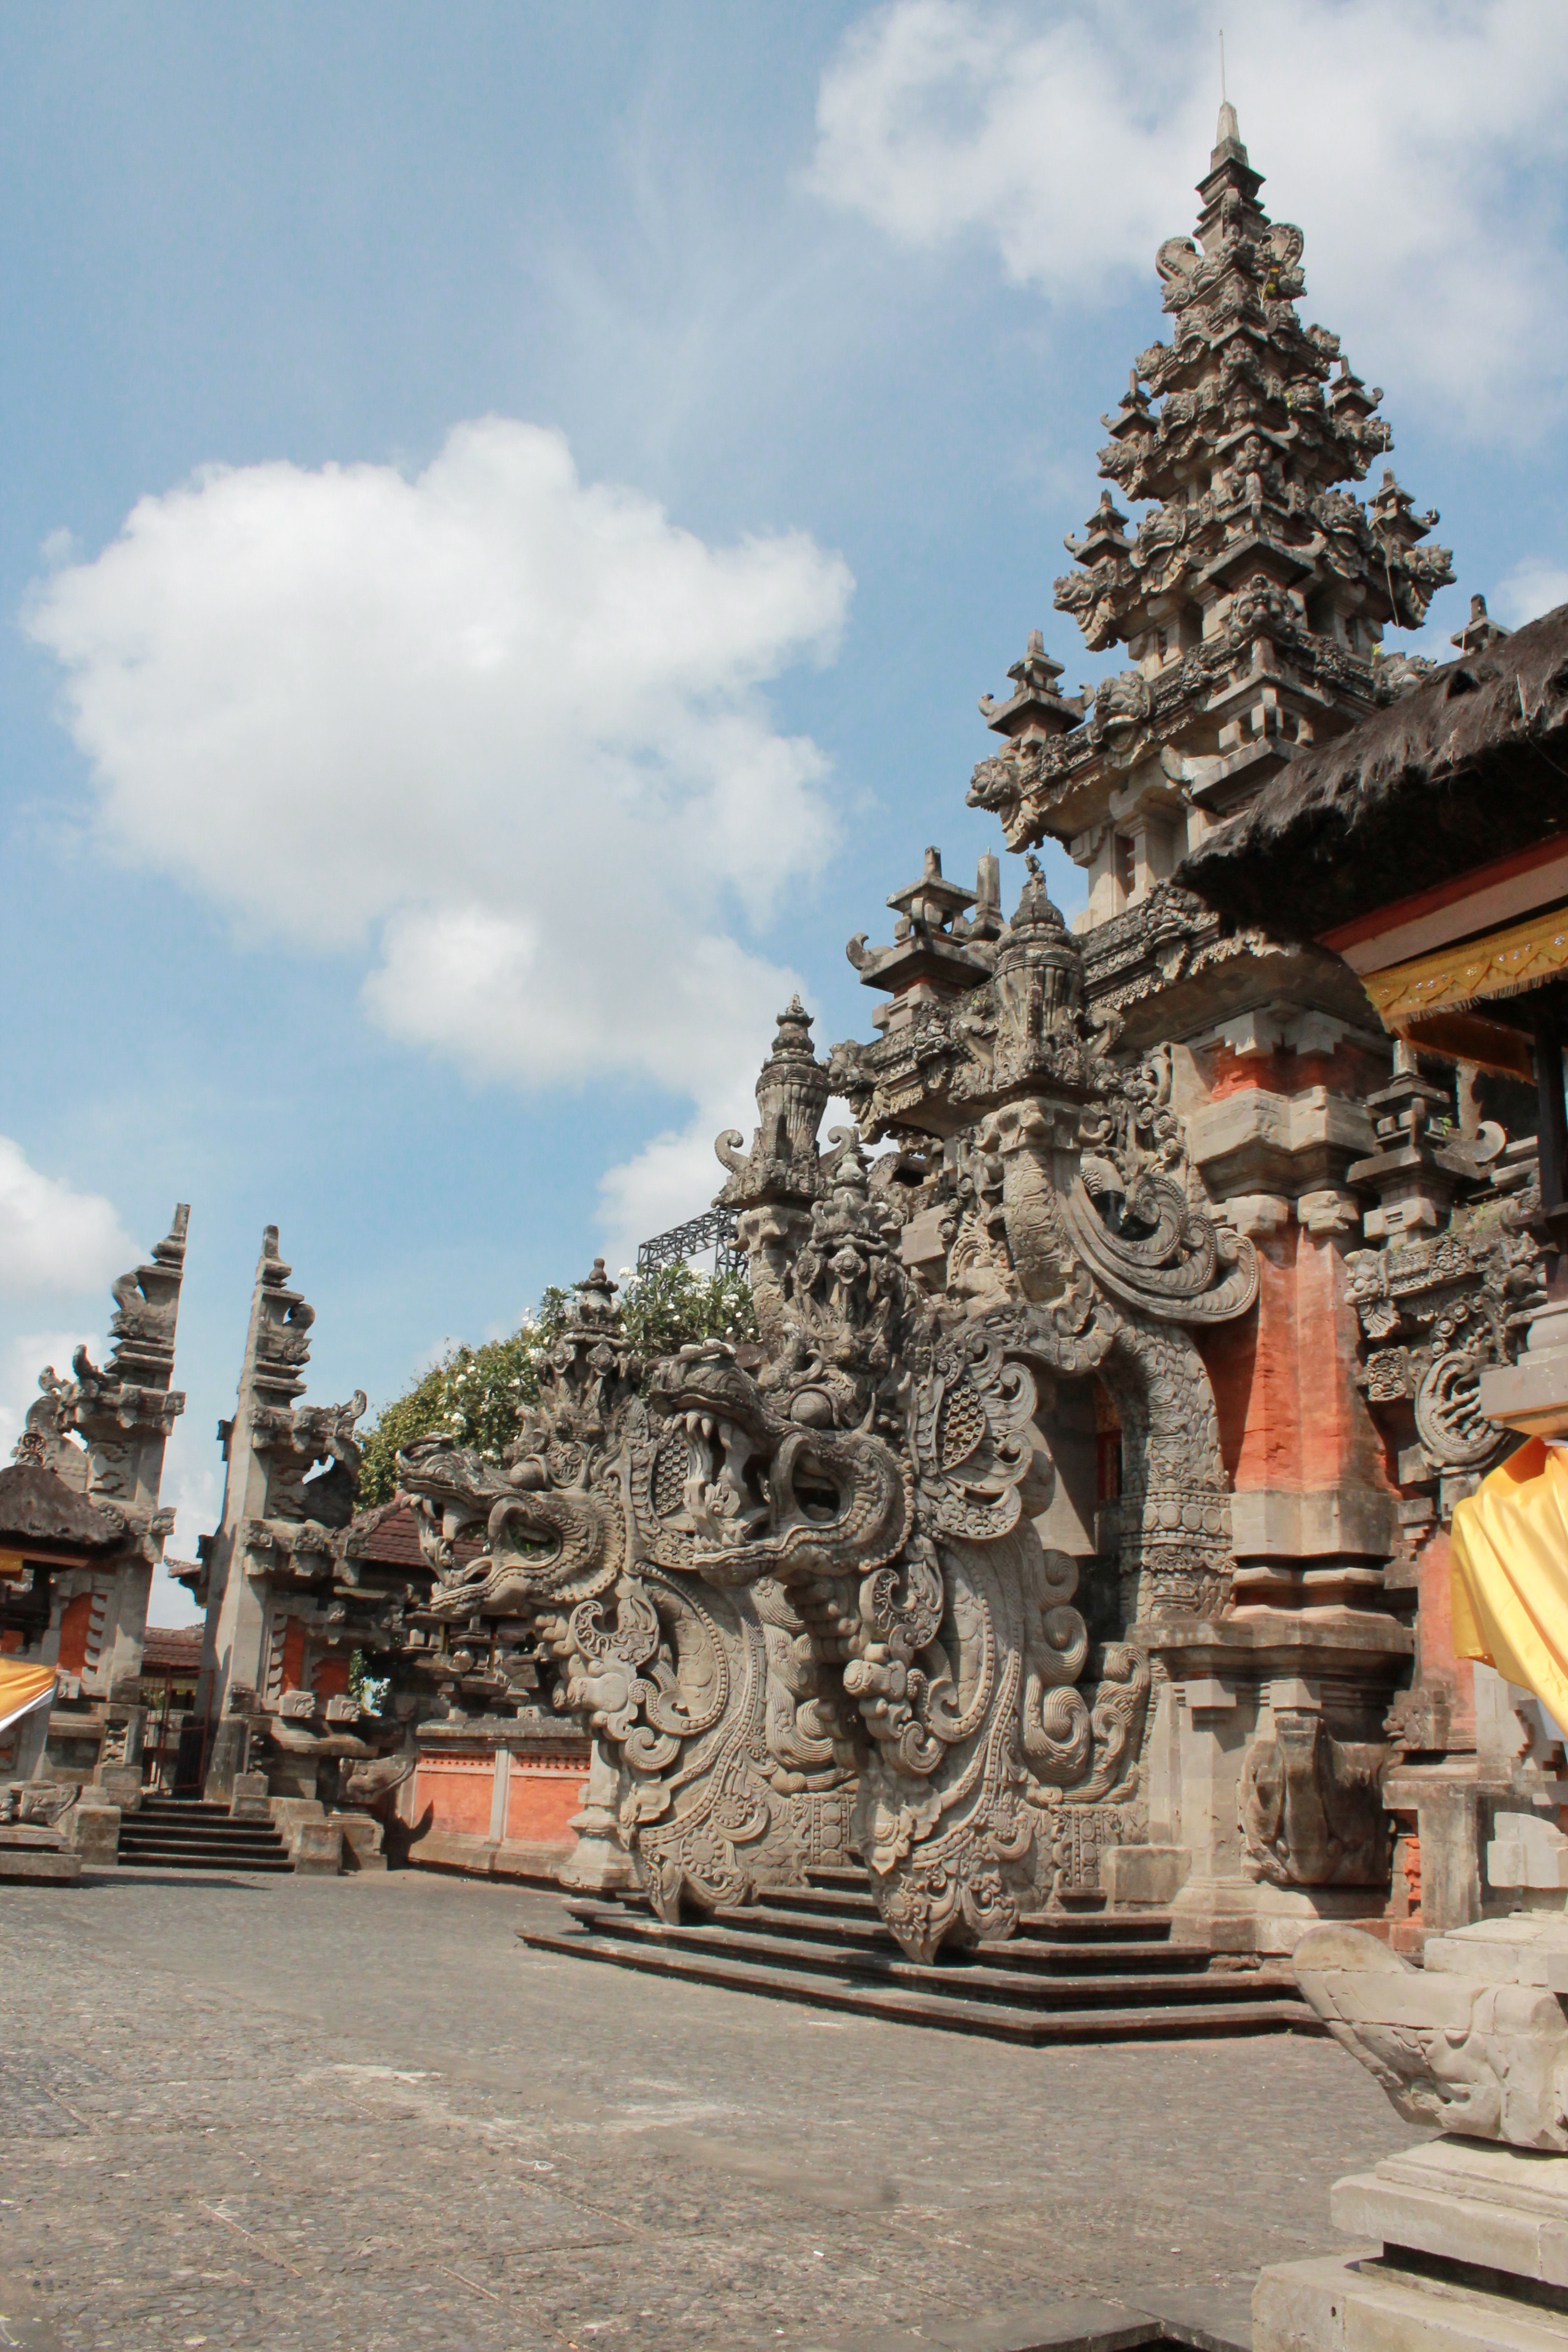
town, building, monument, travel, statue, decoration, tower, asia, landmark, tourism, place of worship, sculpture, temple, shrine, carving, tempe, pagoda, wat, bali, ethnicity, hindu temple, historic site, ancient history, art center